Social change

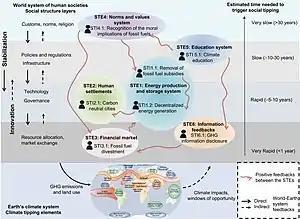
A set of social changes proposed for climate change mitigation

Social change is the alteration of the social order of a society which may include changes in social institutions, social behaviours or social relations. Sustained at a larger scale, it may lead to social transformation or societal transformation.